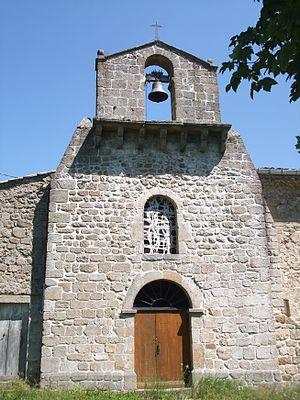
église Saint Félix
Châteauneuf-de-Vernoux est une commune française, située dans le département de l'Ardèche en région Auvergne-Rhône-Alpes.